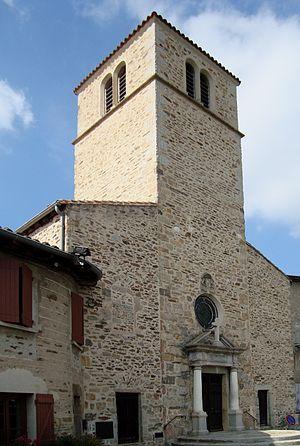
Église de la Conversion-de-Saint-Paul, Riverie, Rhône, France.
Riverie est une commune française, située dans le département du Rhône en région Auvergne-Rhône-Alpes.